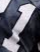
Number: 1